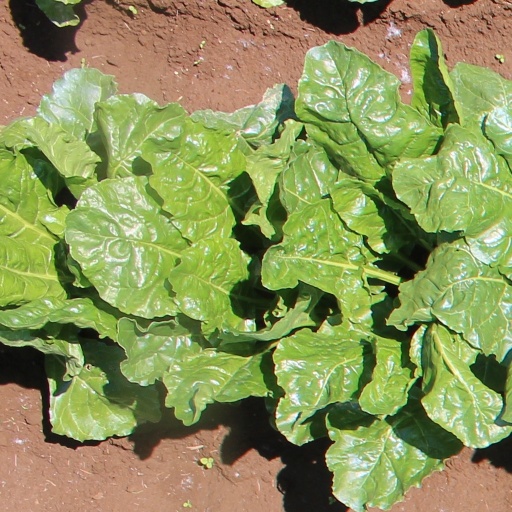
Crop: sugar beet